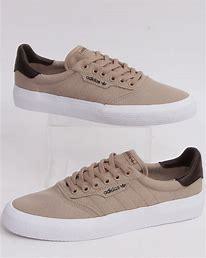
Brand: Adidas
Model: 3MC